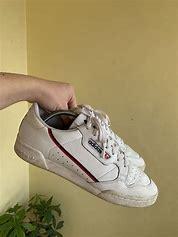
Brand: Adidas
Model: Continental 80